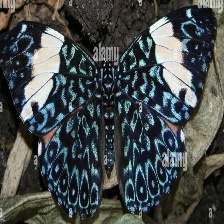
Species: RED CRACKER